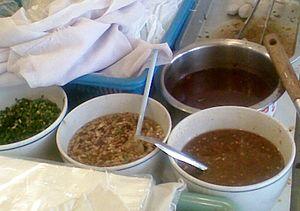
Le nam tok est soit une soupe, soit une salade de viande. En thaï, le terme signifie, selon le contexte, « pluie », « pleuvoir » ou « cascade ». La salade de viande fait aussi partie de la cuisine laotienne.